Janet Napolitano

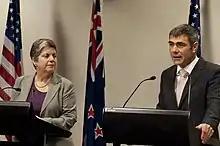
Janet Napolitano visit to New Zealand in 2012

Napolitano was a long-term advocate for comprehensive immigration reform, starting with her terms as governor of Arizona. In 2012, in an effort to provide relief for the so-called DREAM Act population, or DREAMers, Napolitano used prosecutorial discretion to create the Deferred Action for Childhood Arrivals program (DACA). DREAMers were brought to the U.S. by their parents as minors and have no experience of living in their countries of citizenship. The program deferred removal proceedings against DREAMers, providing them with the legal status to remain in the United States without fear of deportation.